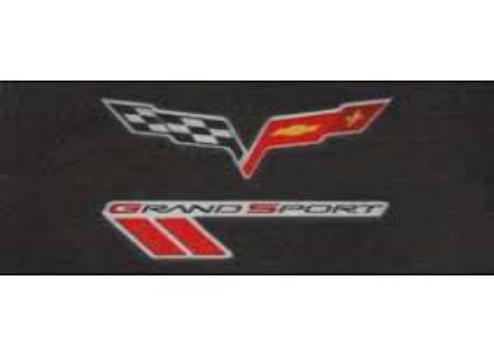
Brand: grand sport
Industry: Transportation